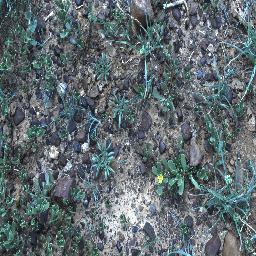
Label: negative